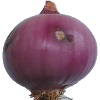
Label: Onion Red Peeled 1